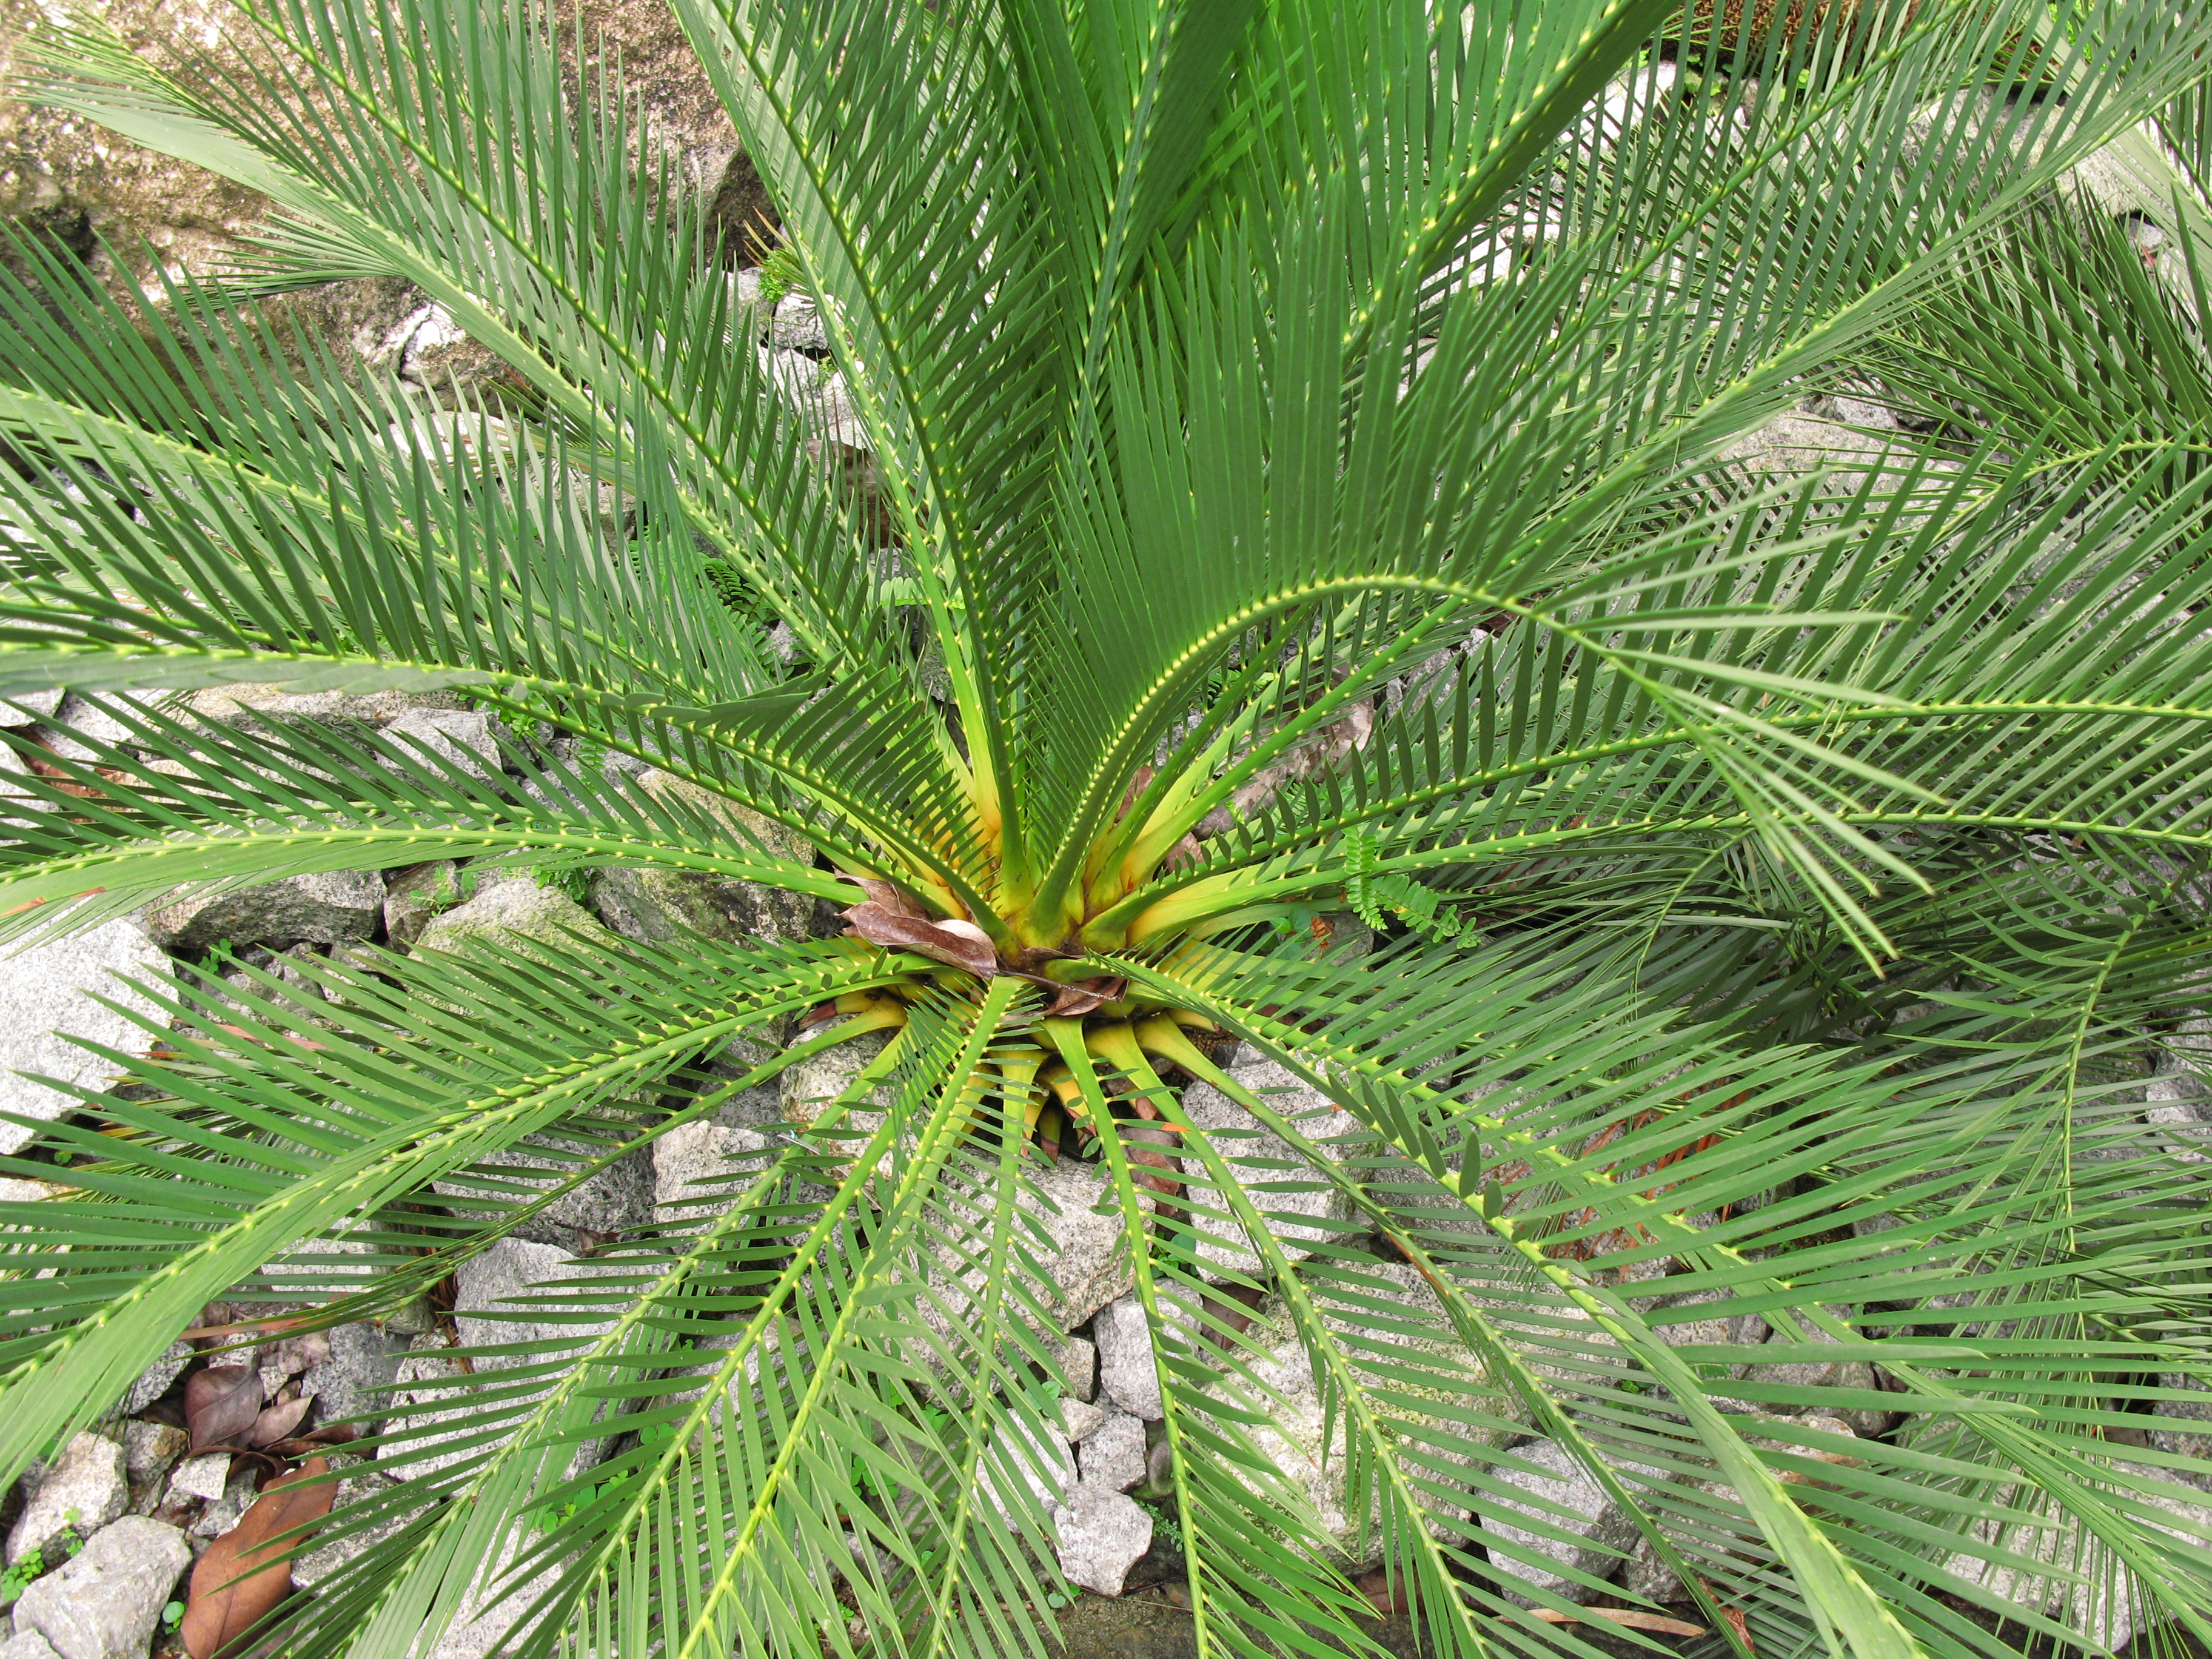
tree, plant, leaf, flower, high, jungle, botany, leaves, vegetation, rainforest, hires, hi, res, powershotg7, canong7, flowering plant, woody plant, land plant, arecales, palm family, borassus flabellifer, saw palmetto, elaeis